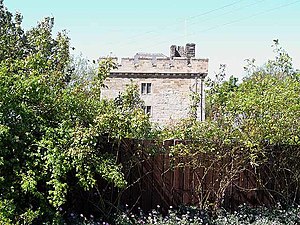
Borge og slotte i England / Northumberland
Denne liste over borge og slotte i England er ikke en liste over alle bygninger og steder, hvor ordet ”castle” indgår i navnet eller en liste over bygninger, som er en borg i middelalderlig henseende. Det er heller ikke en liste over alle borge og slotte, der nogensinde er bygget i England: Mange er forsvundet sporløst, men er hovedsageligt en liste over bygninger og ruiner. De bygninger, som er bevaret, er alle blevet ændret i løbet af historien.